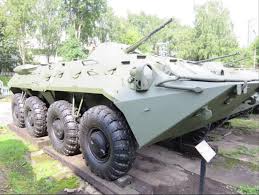
Label: BTR-70